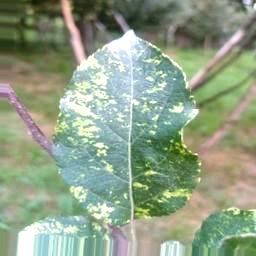
Label: Apple_Mosaic